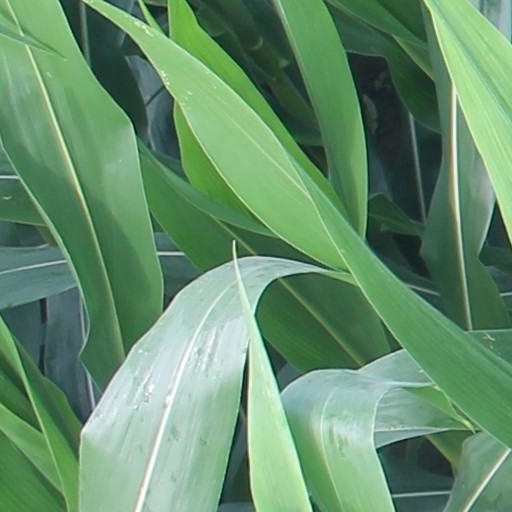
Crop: maize; corn